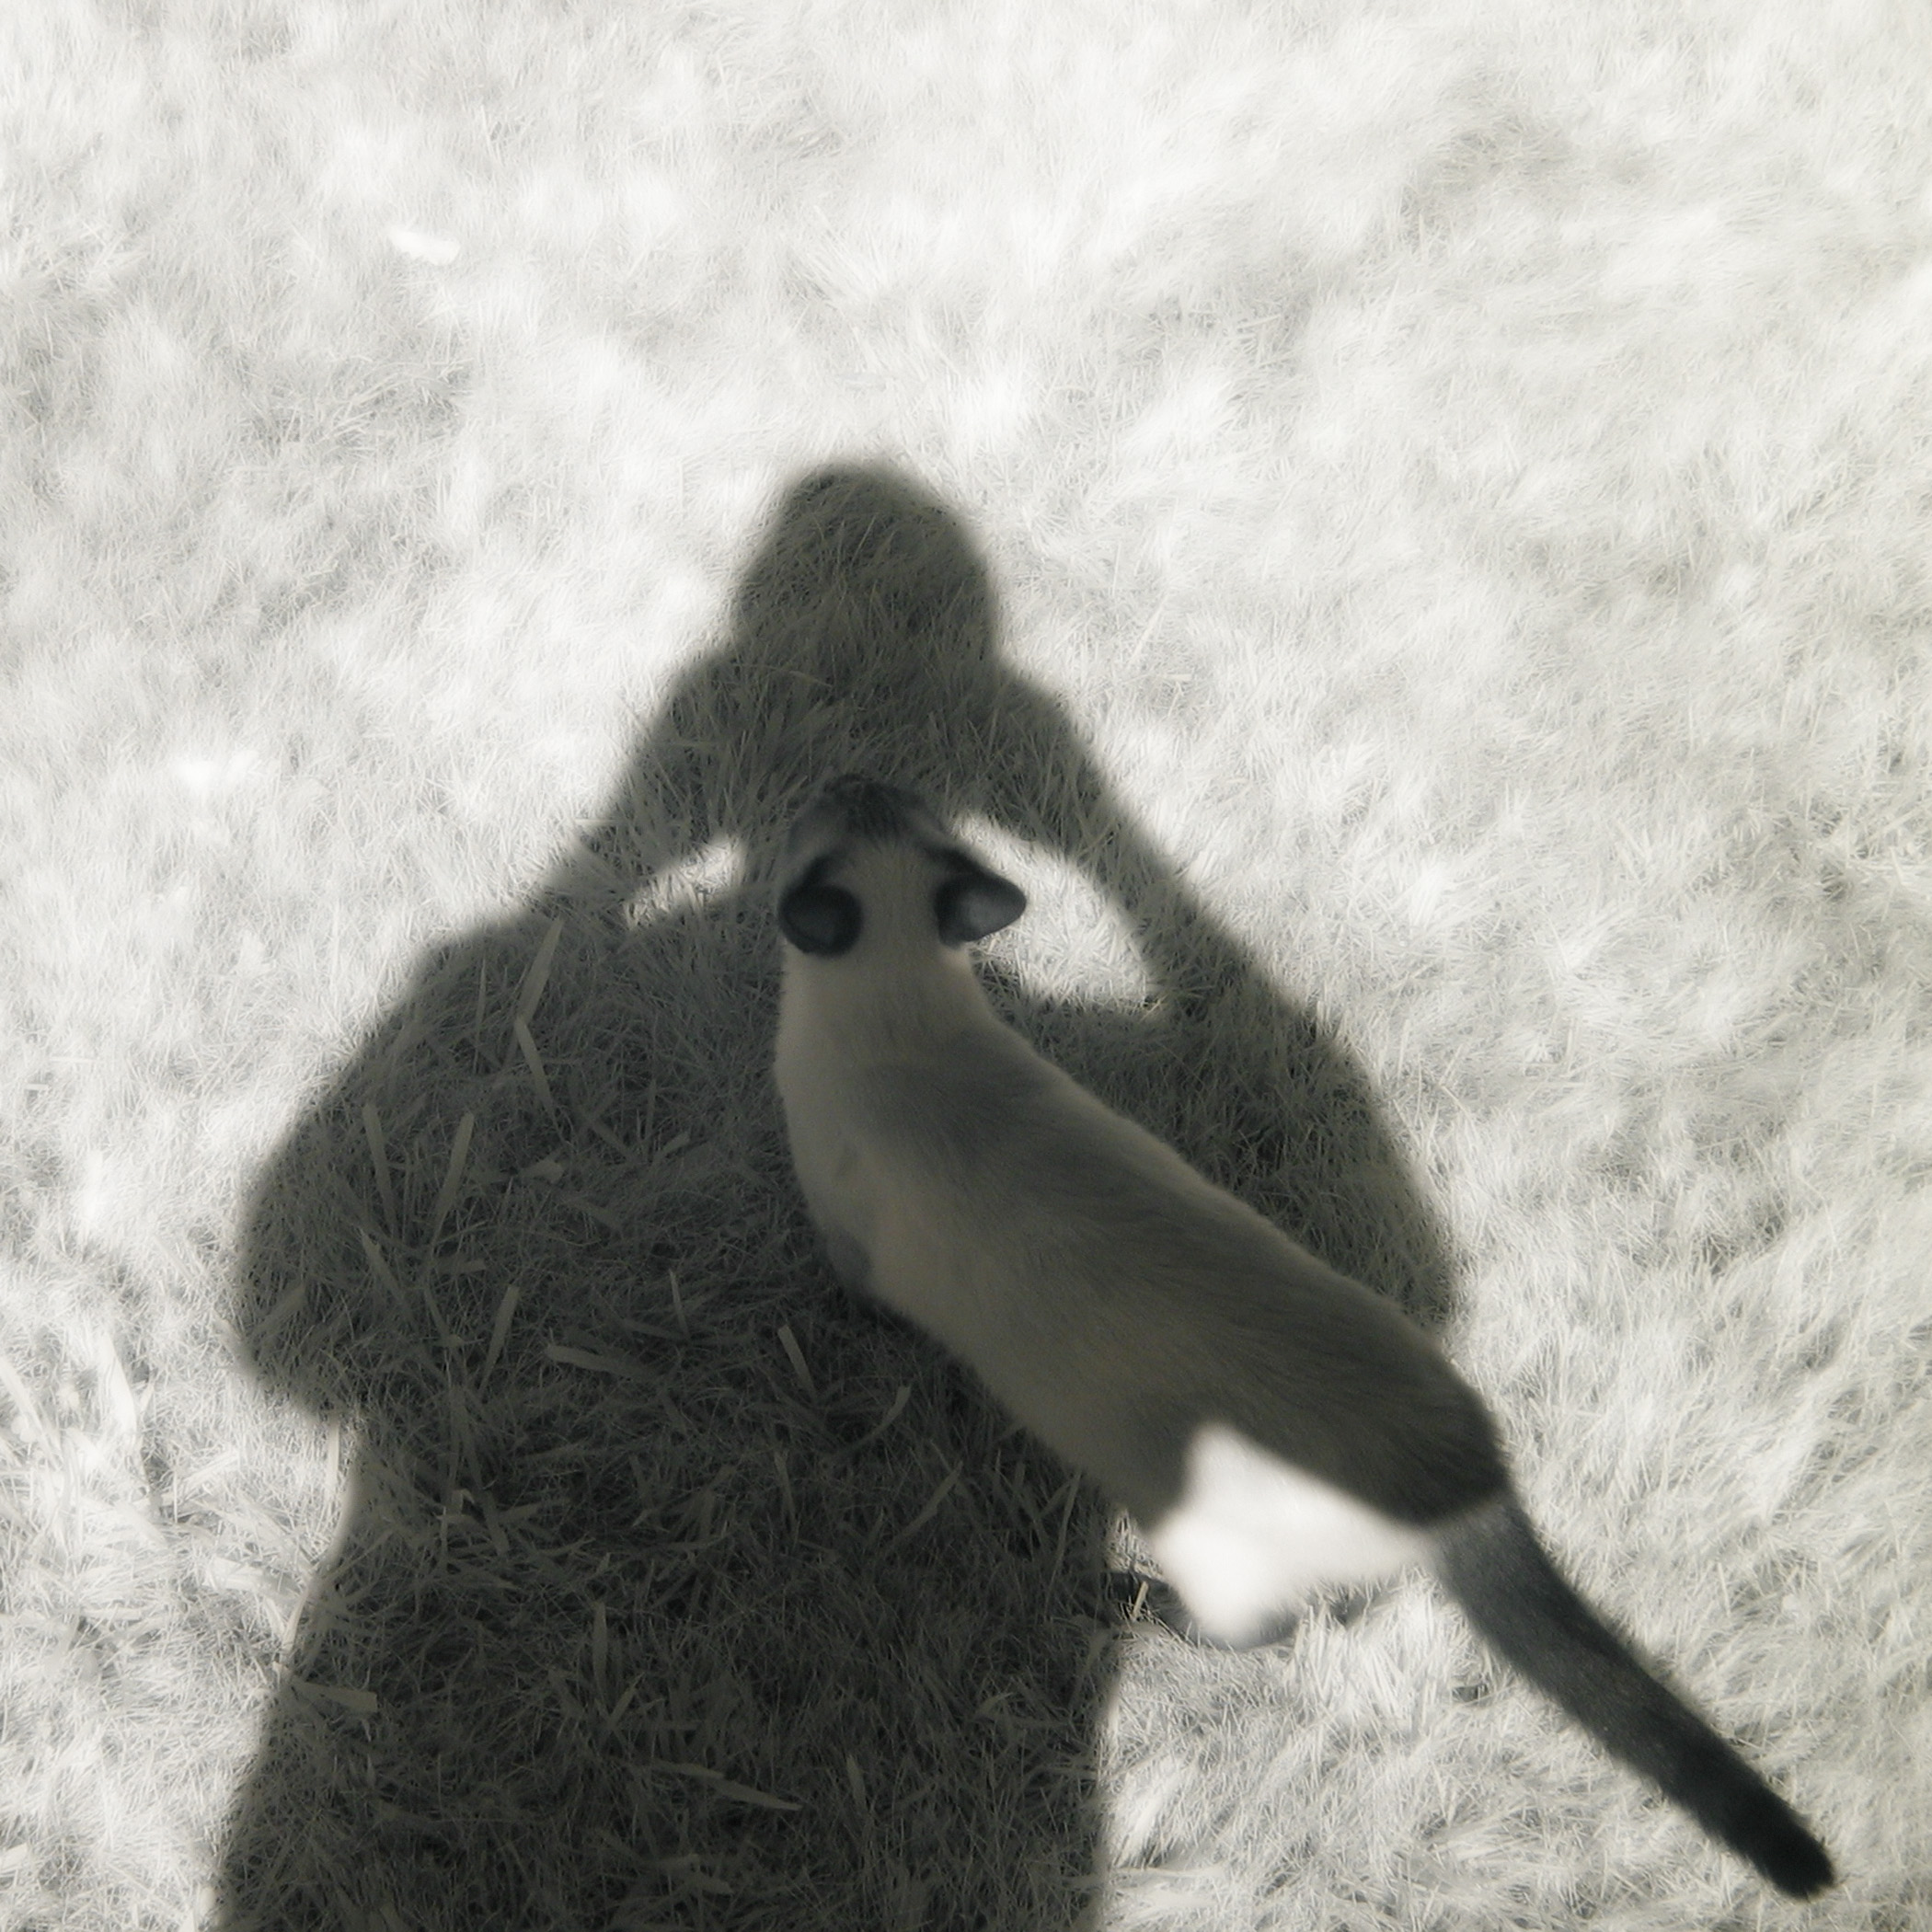
snow, winter, bird, black and white, white, lawn, seabird, wildlife, beak, cat, shadow, black, monochrome, fauna, penguin, close up, self, vertebrate, ir, 365, sacramento, infrared, siamese, flightless bird, monochrome photography, perching bird